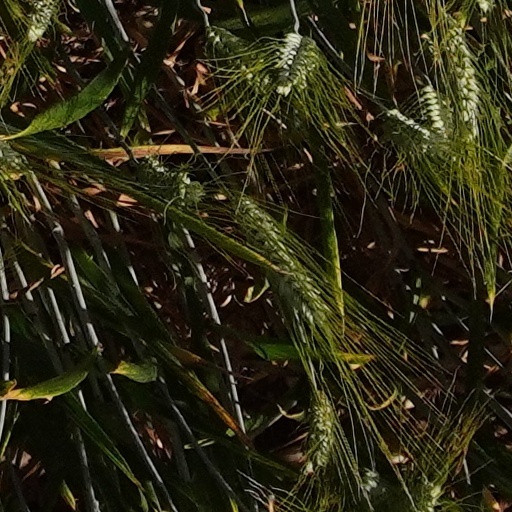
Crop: wheat